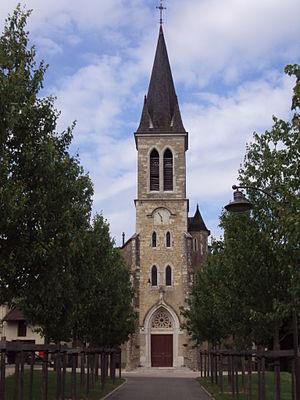
Église Saint-Clair de Montagnat, Ain, France.